Mountain Family Robinson

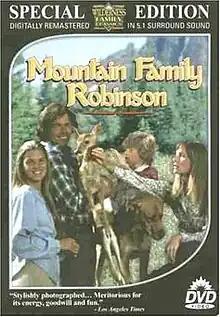
DVD cover

Mountain Family Robinson (a.k.a. Wilderness Family Part 3) is a 1979 family movie that stars Robert Logan, Susan Damante-Shaw and George Buck Flower. This film is a sequel to "The Adventures of the Wilderness Family" and "The Further Adventures of the Wilderness Family" and, like its predecessors, was filmed in the states of Colorado and Utah.